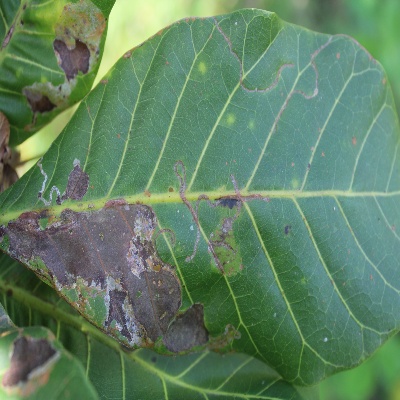
Crop: Cashew
Condition: leaf miner